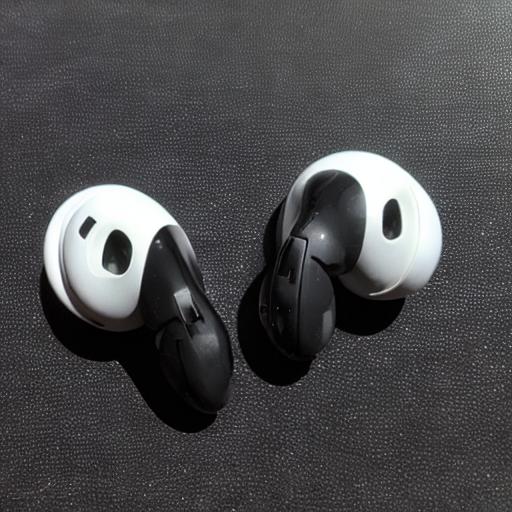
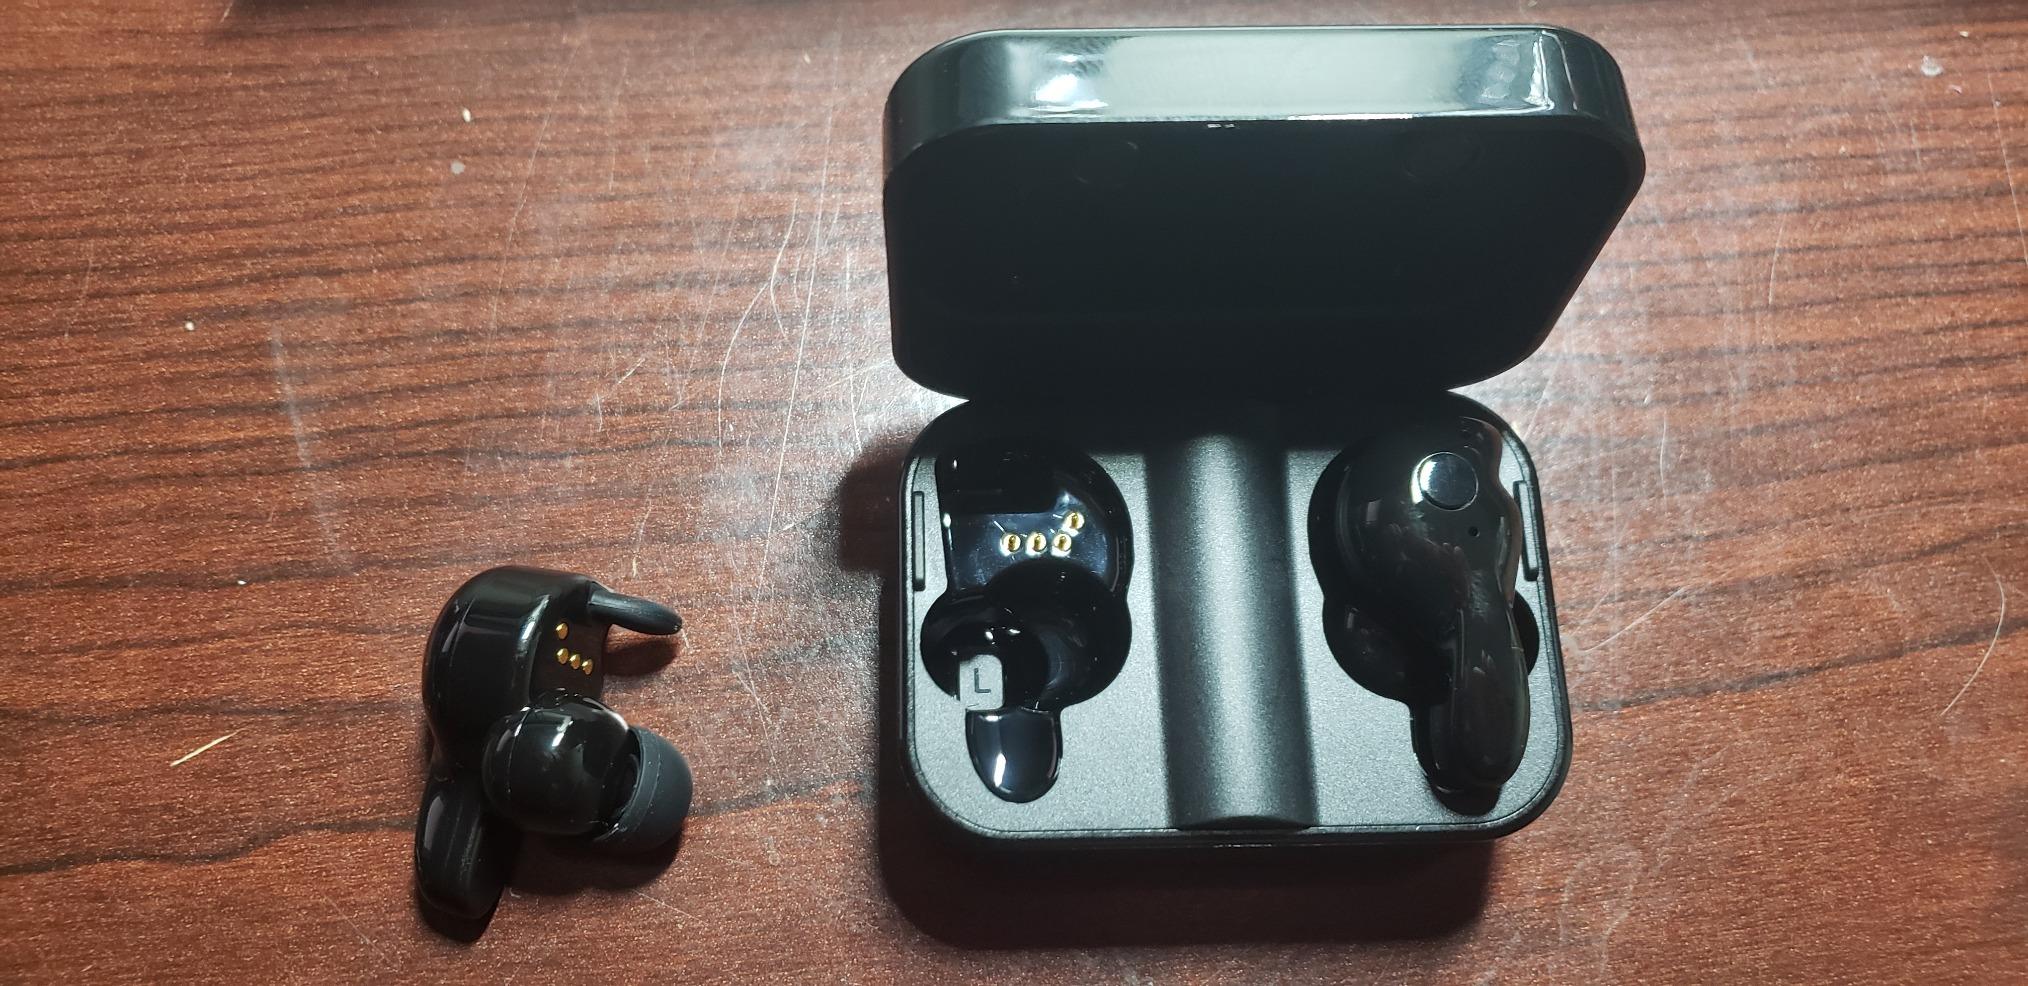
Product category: earbuds
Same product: no